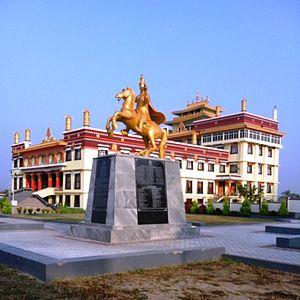
Le monastère de Tashilhunpo, construit en 1447 par le premier dalaï-lama, est un monastère guélougpa d’importance historique et culturelle sis à Shigatsé, dans la région autonome du Tibet. Il est situé sur une colline au centre de la ville.